Jets Flight Crew

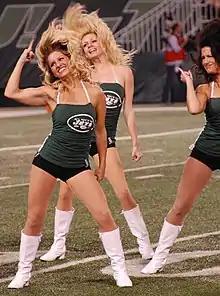
Flight Crew members perform in a 2009 game against the Philadelphia Eagles

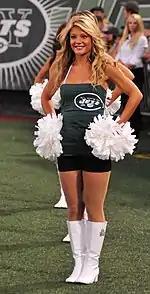
A Flight Crew member in a 2009 game against the Philadelphia Eagles

The Jets officially announced the creation of the Jets Flight Crew on August 7, 2007. The Flag Crew had been well received the previous year, and the team felt it best to take the next step and organize an official squad that could actively participate during home games. The intention of the crew was to "enhance the overall fan experience by bringing additional energy and enthusiasm to each home game."